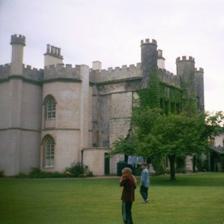
Building: Wiverton Hall
Country: United Kingdom
Year built: 1814
Country house, hamlet and civil parish in Nottinghamshire, England Not to be confused with Wiveton Hall . Wiverton Hall General information Type English country house Location Tithby Town or city Bingham Country England Coordinates 52°55′12″N 0°56′26″W / 52.920112°N 0.940691°W / 52.920112; -0.940691 Construction started 1450 Renovated 1814 Client Sir Thomas Chaworth Designations Grade II* listed building Hamlet and civil parish in England Wiverton Hall Hamlet and civil parish Parish map Area 1.64 sq mi (4.2 km 2 ) Population 41 (2021) • Density 25/sq mi (9.7/km 2 ) OS grid reference SK 715363 • London 105 mi (169 km) SSE District Rushcliffe Shire county Nottinghamshire Region East Midlands Country England Sovereign state United Kingdom Post town NOTTINGHAM Postcode district NG13 Dialling code 0115 / 01949 UK Parliament Rushcliffe List of places UK England Nottinghamshire 52°55′N 0°56′W / 52.91°N 0.93°W / 52.91; -0.93 Wiverton Hall (sometimes pronounced / ˈ w iː ər t ən / ) is an English country house near Tithby , Nottinghamshire in England. By 1510 the former village of Wyverton had become impoverished and reduced to just four houses and a cottage. It was in that year completely depopulated by "emparkment", when George Chaworth enlarged his park by 254 acres (103 ha). All but the Grade II* listed gatehouse of the mansion was destroyed in the English Civil War . The current house dates from 1814. The location is also the centre of a wider civil parish with the same name, which had 41 residents at the 2021 census . History Wiverton Hall is considered to have been established by Sir Thomas Chaworth (died 1458/59) in 1450. In 1627 his descendant, Sir George Chaworth (died 1639) was created Viscount Chaworth of Armagh, and his son John Chaworth (died 1644) the second Viscount, was living at Wiverton. English Civil War Lord Chaworth supported Charles I of England and in December 1642 fortified Wiverton Hall to make it a garrison for the King. In June 1643, Queen Henrietta , on her way from Newark, wrote to the King: "I shall sleep at Werton [Wiverton], and thence to Ashby, where we will resolve what way to take." Among other royal guests were Prince Rupert of the Rhine and his brother Prince Maurice , who after visiting the King in Newark rode to Wiverton with about 400 troops and stayed there until they could settle their plans. It was from Wiverton that Prince Rupert addressed a letter to the Parliament, successfully asking for a pass for himself, his brother, and other noblemen and gentlemen to leave England. On 4 November 1645, the garrison commanded by Lord Chaworth surrendered to troops under Major-General Sydnam Poyntz . Poyntz had taken Shelford Priory by storm on the previous day. He went to Wiverton and destroyed it to prevent its use as a garrison. Current building Wiverton Hall The surviving gatehouse was then used as a farmhouse until the early 19th century. The current house was erected in 1814 in the Tudor Gothic Revival style . In its restored form the mansion remained the property of the Chaworths until the family became extinct in the direct male line. Mary Chaworth conveyed the property to the family of Musters by her marriage in August 1805 to John Musters of Colwick Hall . At the beginning of the 20th century, the Hall was the home of John Patricius Chaworth-Musters who also owned Annesley Hall, Nottinghamshire . He and his wife had six sons, five of whom fought in the First World War. Of these Patricius George died of wounds in 1915, Philip Mundy was killed in action in 1917 and Robert, weakened by poison gas, died of influenza in 1918. Between 1923 and 1938 the house was let to tenants, one of whom was Mrs D'Oyley Ransome. In 1938 it was sold by John Neville Chaworth-Musters to the Crown along with its estate of 2,170 acres (878 ha), and was for a period the home of Major-General Sir Miles Graham and Lady Graham. During the Grahams' time, a visit was made there by Bernard Montgomery, 1st Viscount Montgomery of Alamein on 21 August 1948. Anglican parishes The hall gives its name to the Wiverton Hall ward of Rushcliffe Borough Council, as well as the group of Anglican parishes that surround it: All Saints' Church, Granby St Andrew's Church, Langar St Giles's Church, Cropwell Bishop Holy Trinity Church, Tythby St John's Church, Colston Bassett St Mary's Church, Barnstone (not currently in use) St Michael and All Angels' Church, Elton on the Hill See also Grade II* listed buildings in Nottinghamshire Listed buildings in Wiverton Hall References